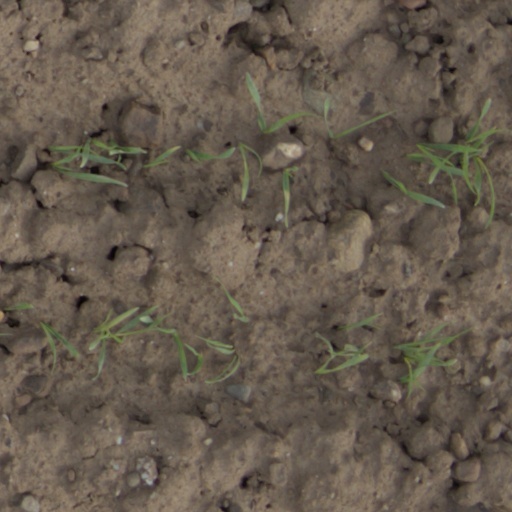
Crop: wheat